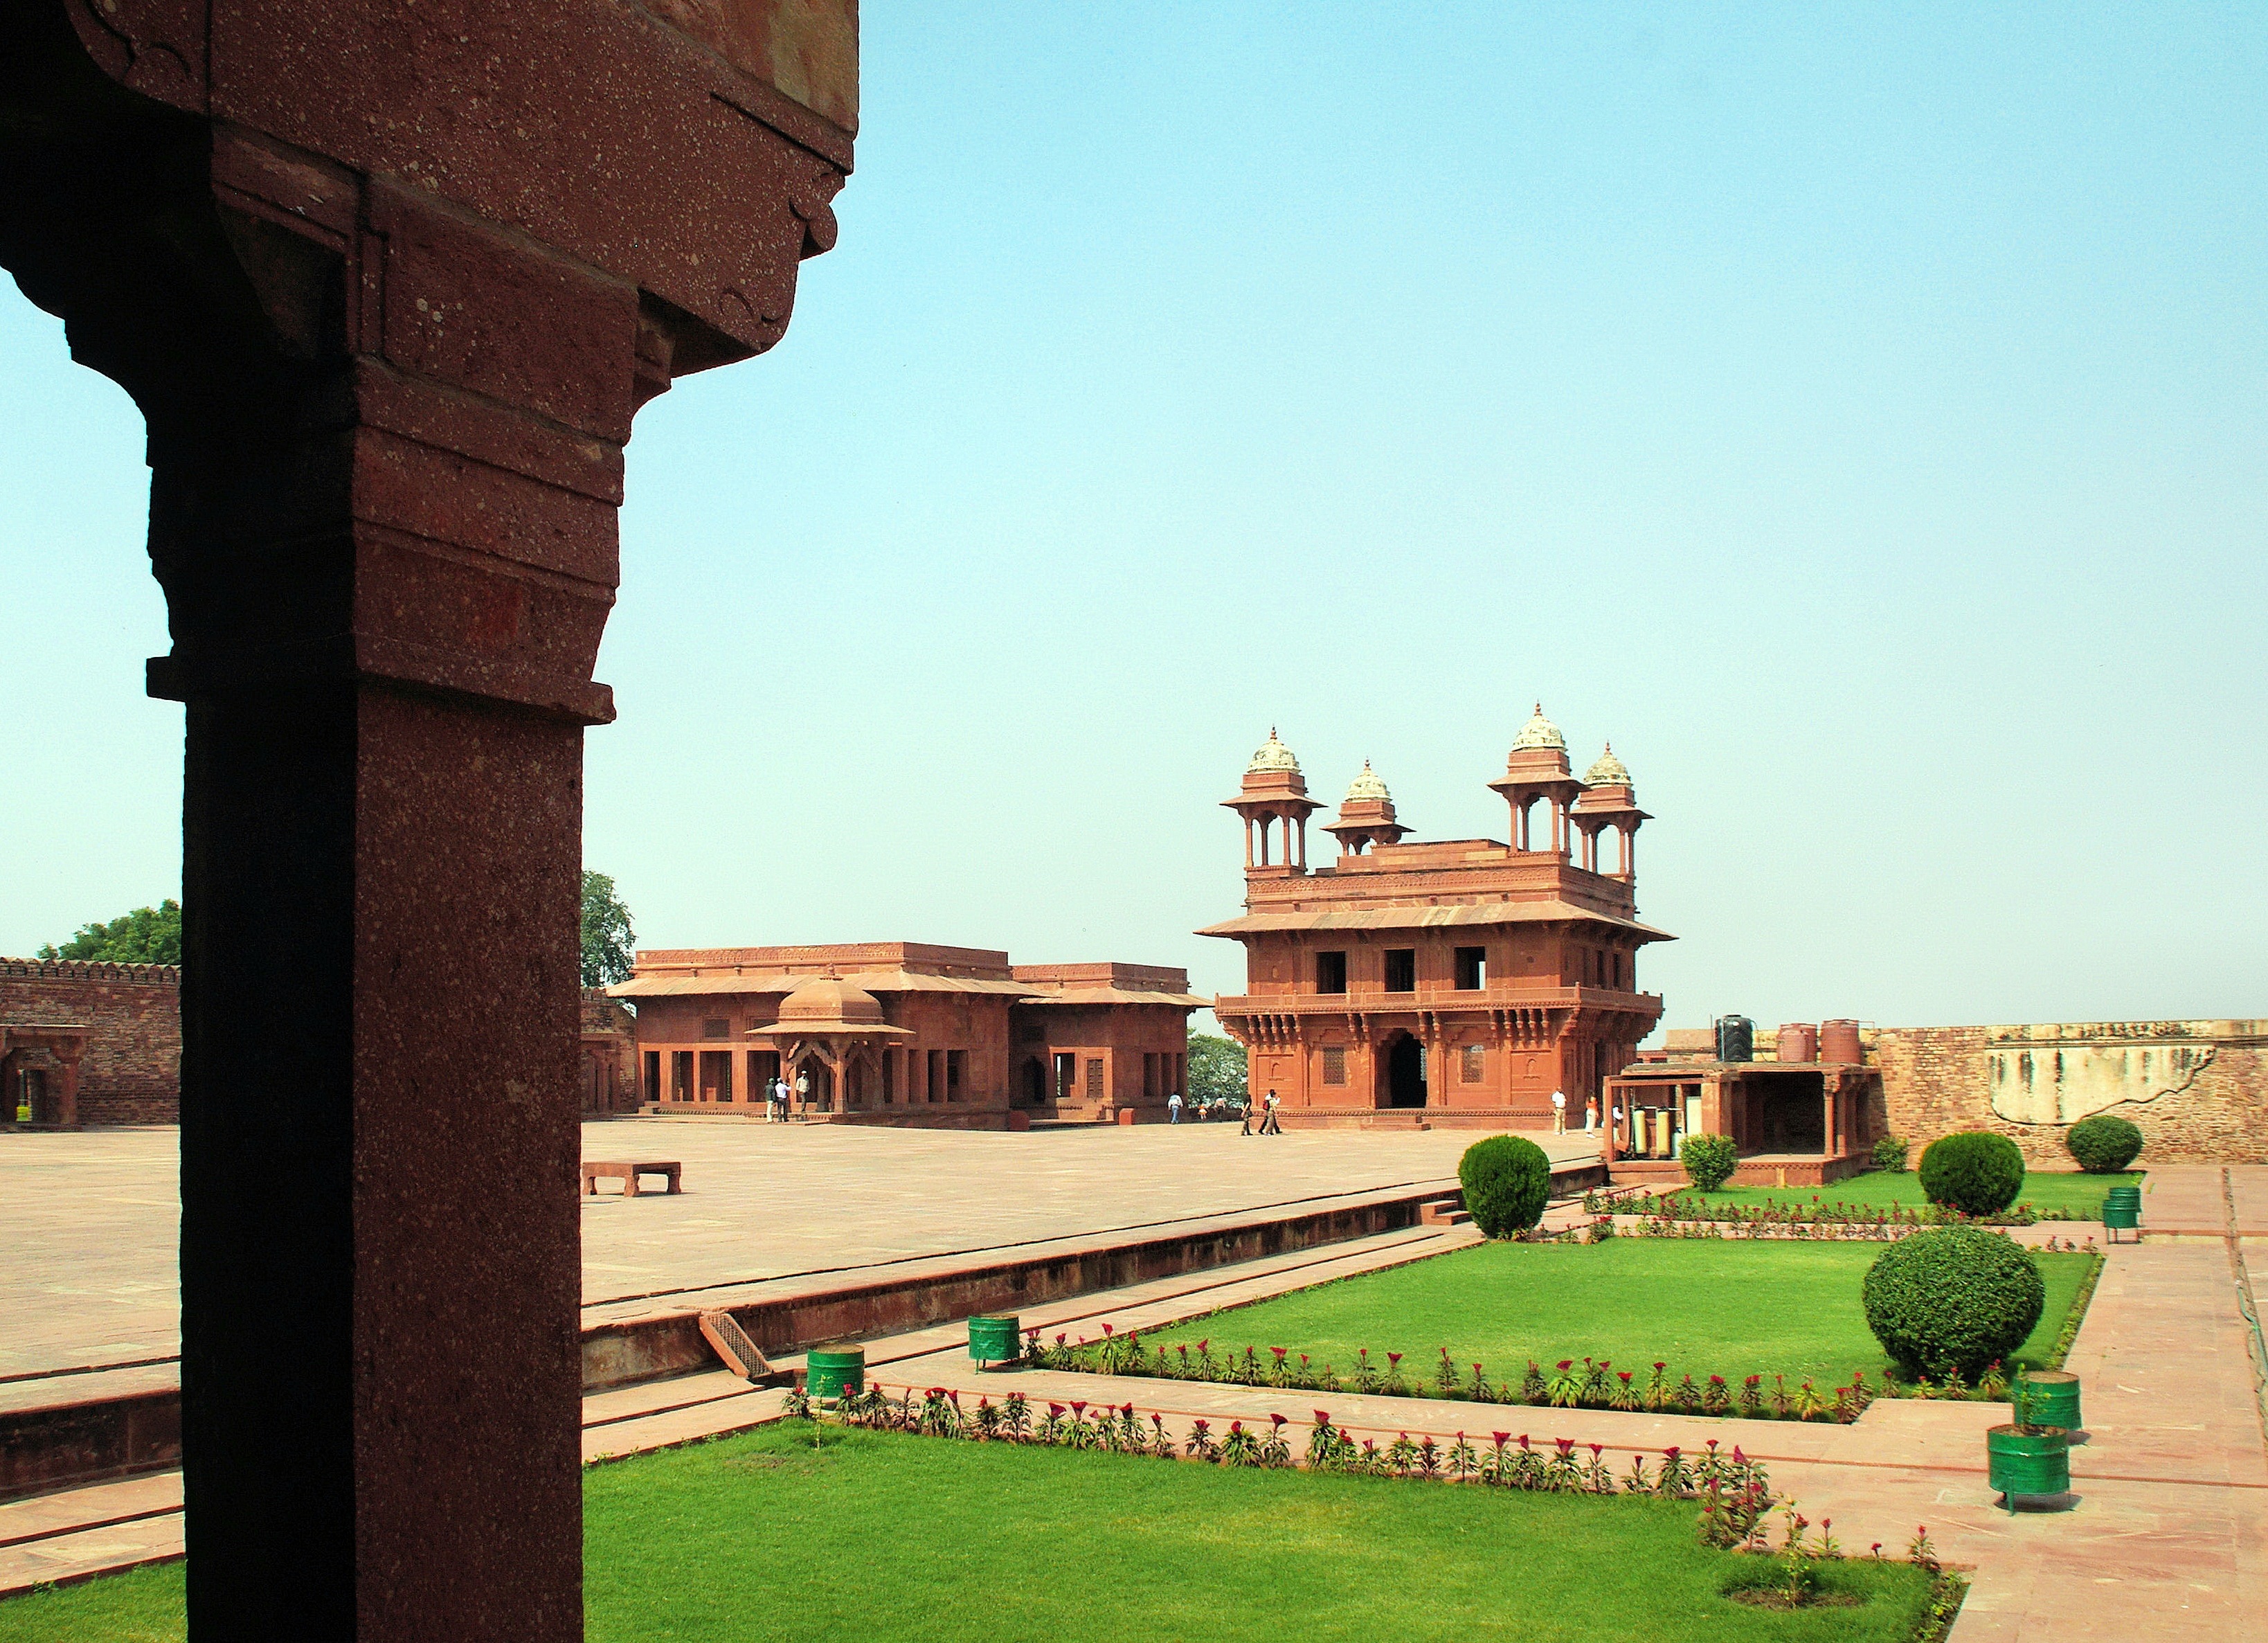
architecture, structure, building, palace, monument, vacation, travel, landmark, fortification, temple, history, india, estate, esplanade, khan, mughal, facades, fathepur sikri, pink sandstone, ancient history